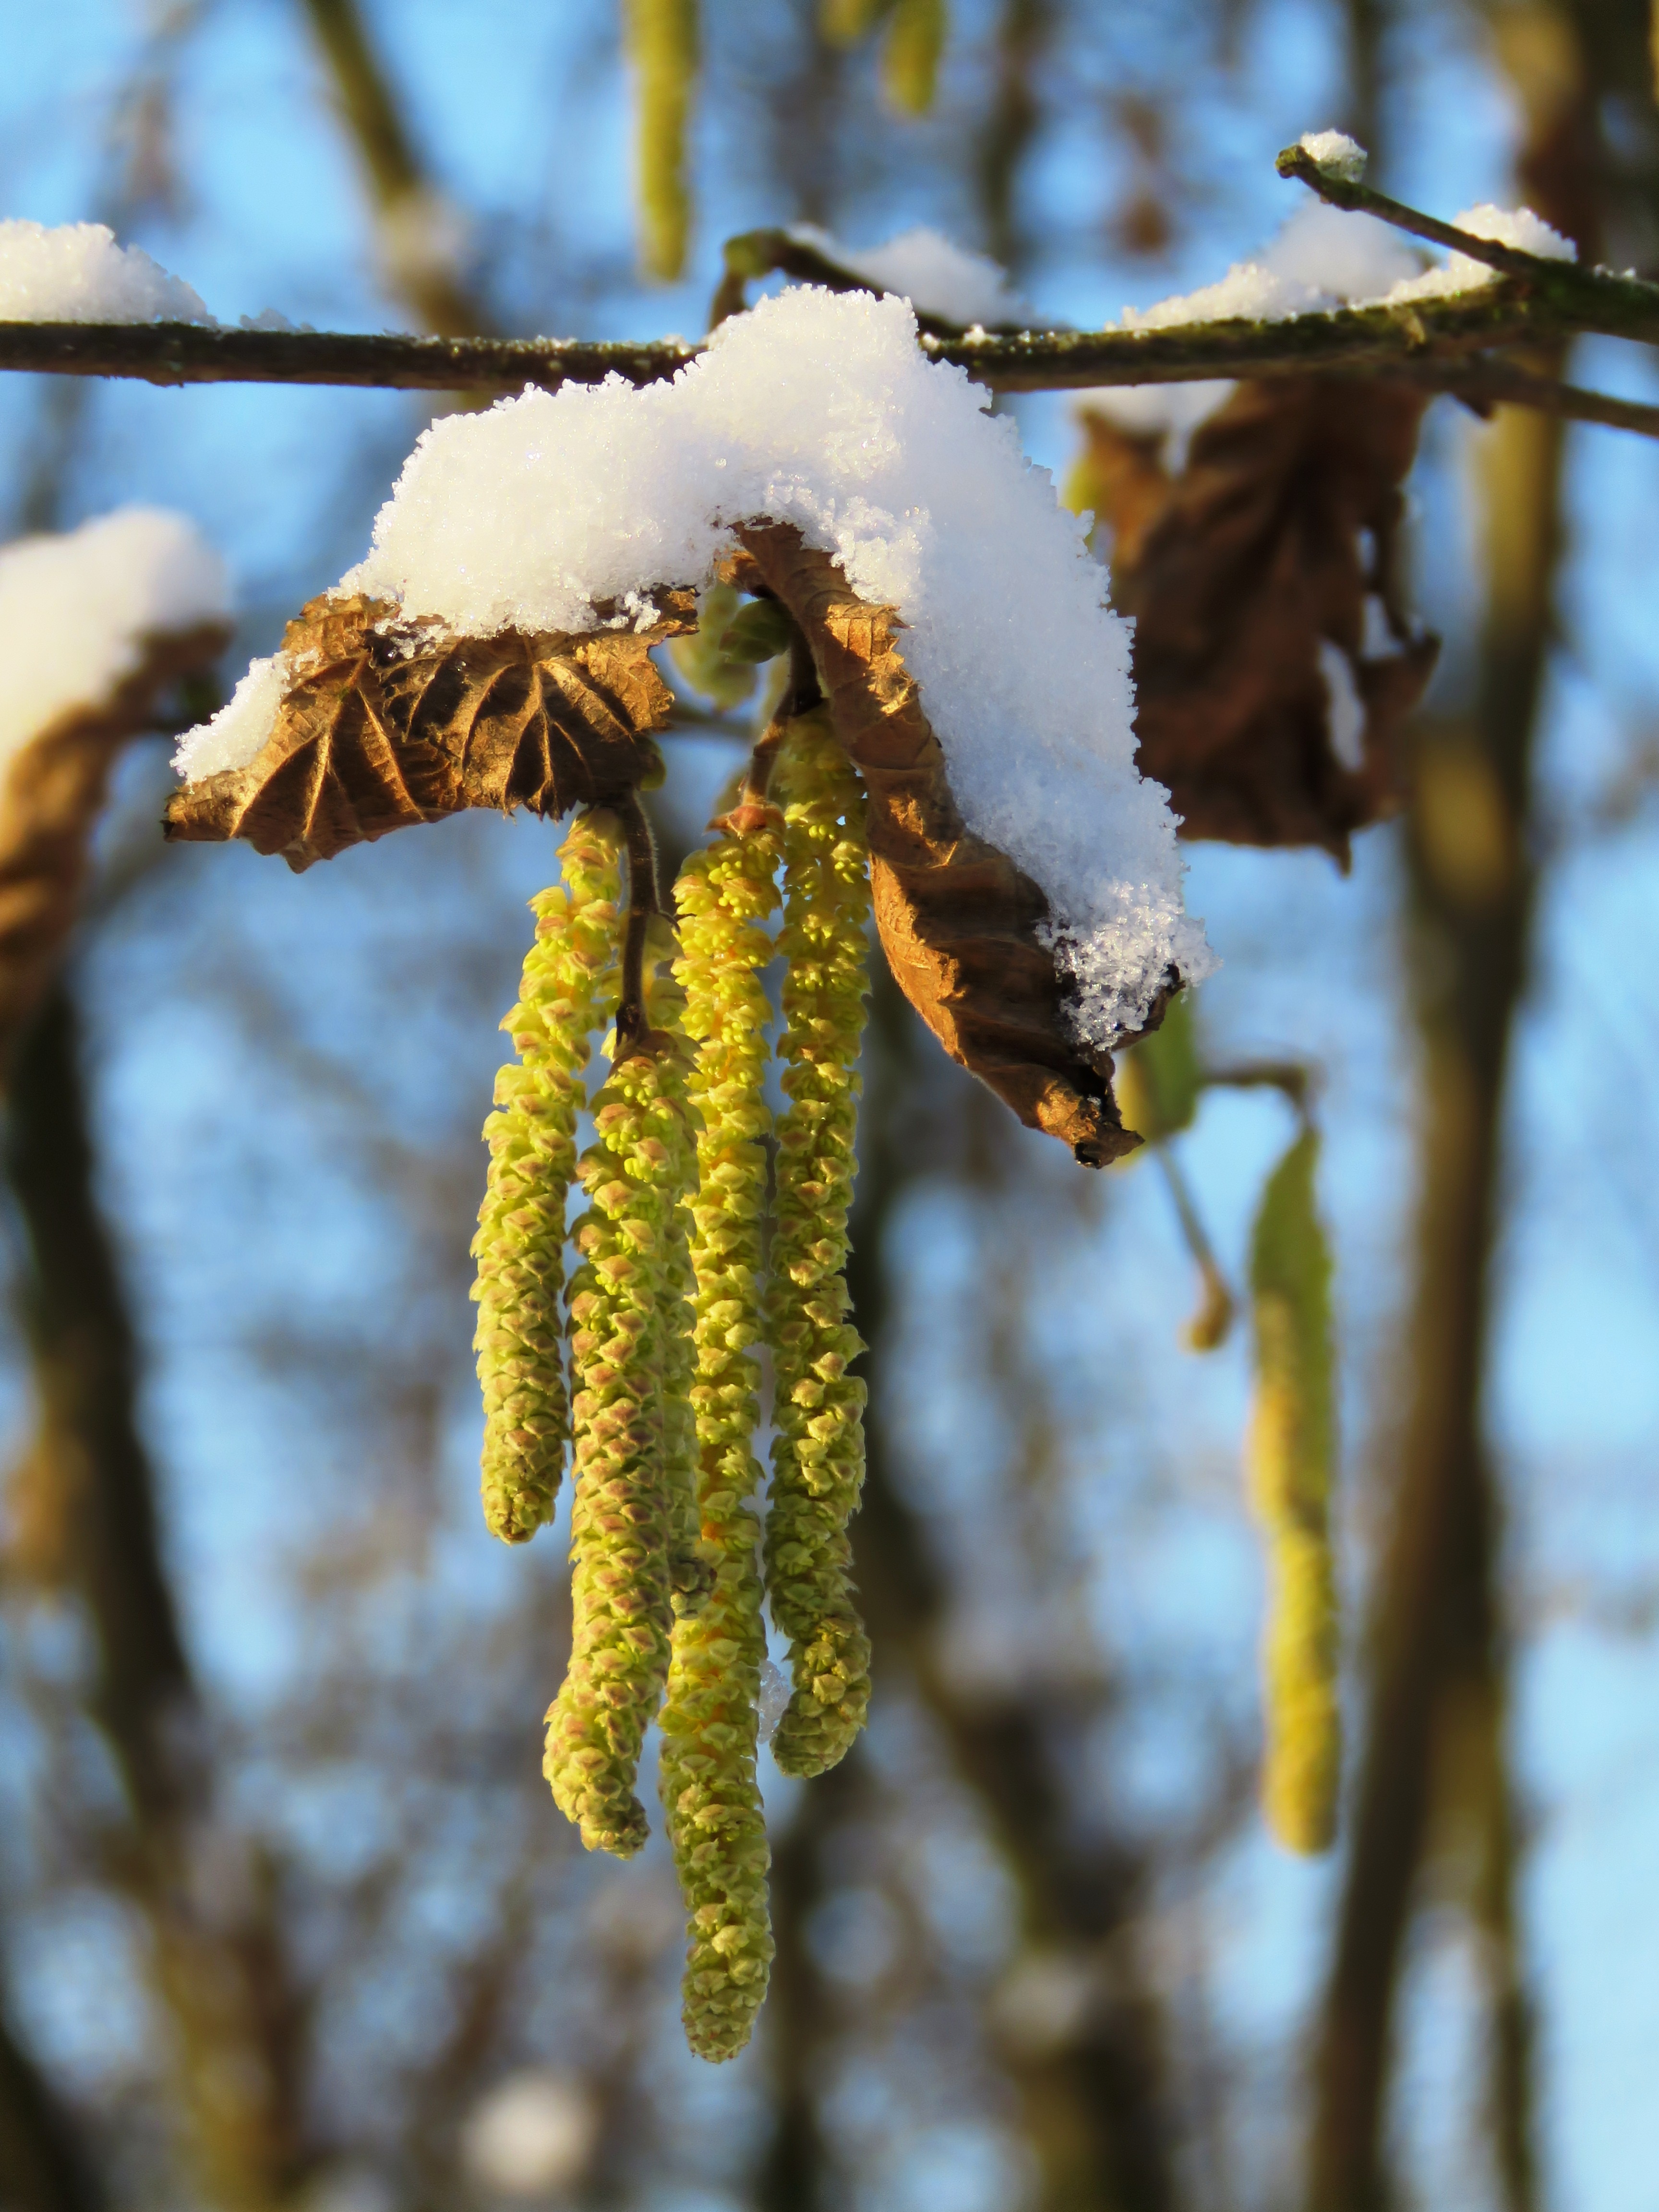
tree, nature, branch, snow, winter, plant, sunlight, leaf, flower, frost, spring, kitten, produce, autumn, botany, yellow, flora, season, twig, close up, hazelnut, hazel, macro photography, flowering plant, birch greenhouse, plant stem, woody plant, land plant, male blossom